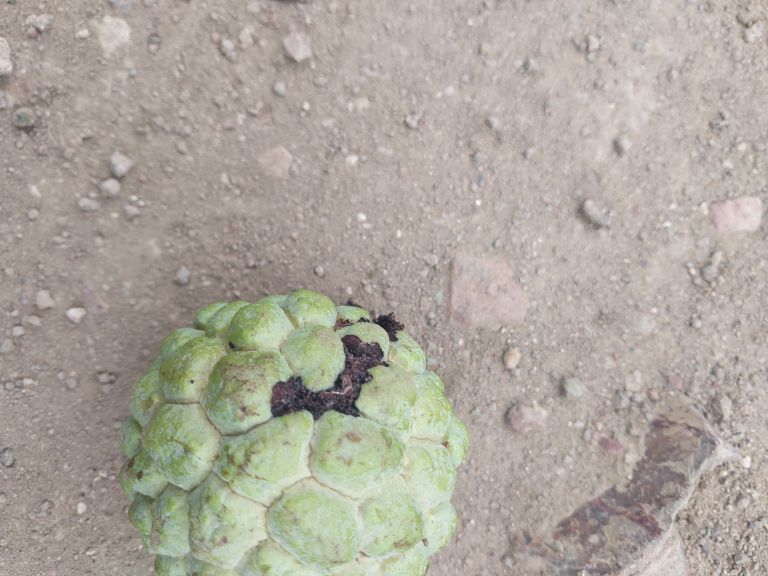
Disease label: Diplodia Rot